Fuad Saba

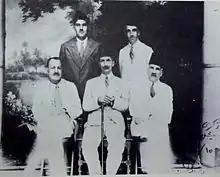
Palestinian leaders during the exile in Seychelles (Fuad Saba, standing right)

Saba was born in Shefa-Amr, Ottoman Palestine, on 14 December 1902. He was the son of Salih Saba, an Anglican pastor, and Louisa Meyer.